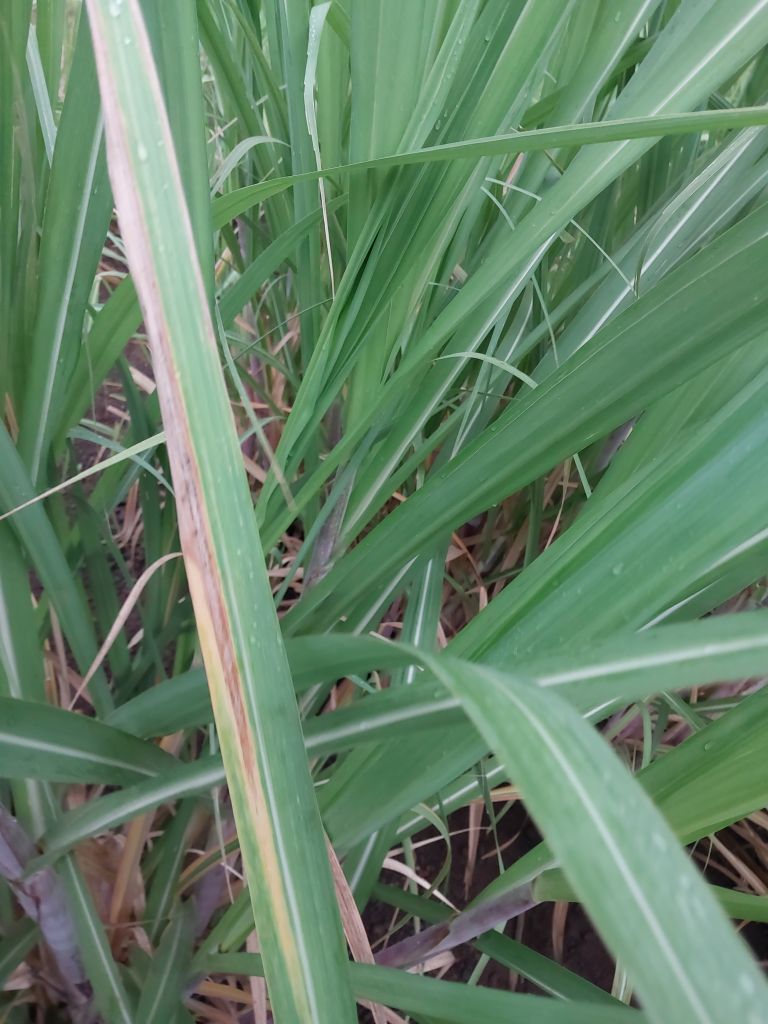
Label: Banded Chlorosis